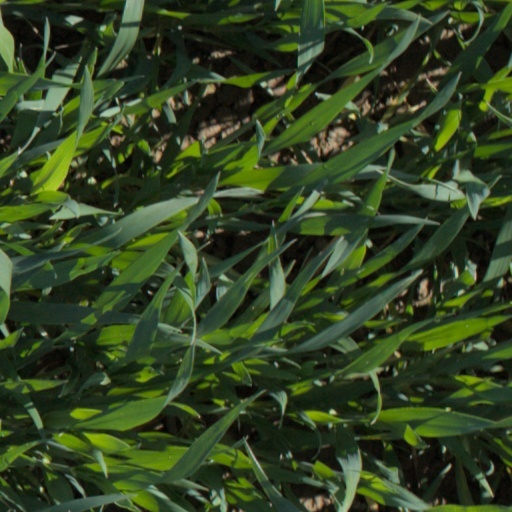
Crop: wheat